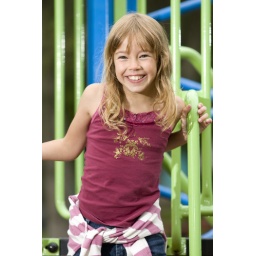
Girl eating an apple in the rain